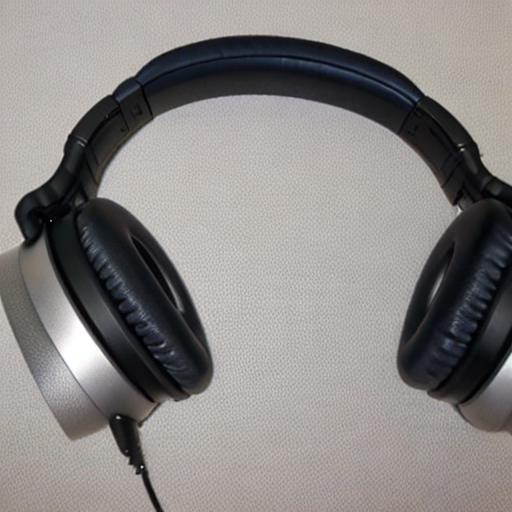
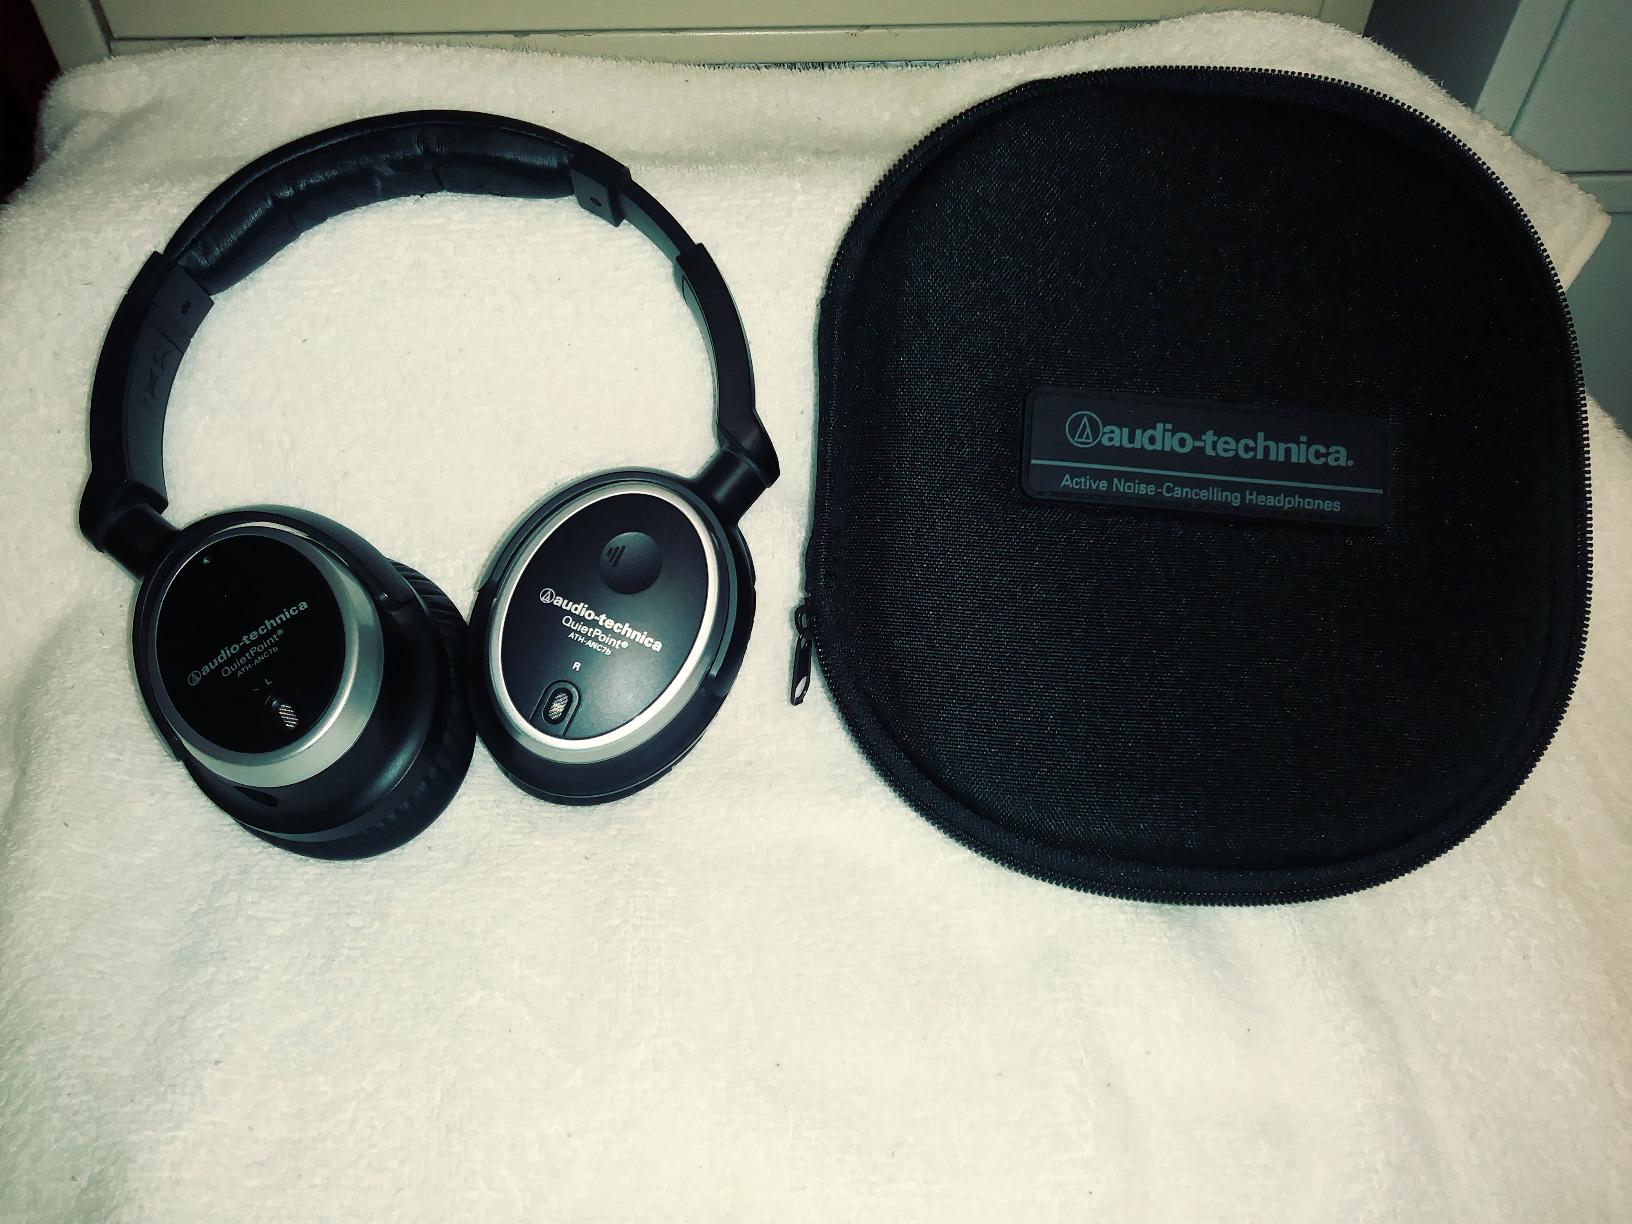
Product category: headphones
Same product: no